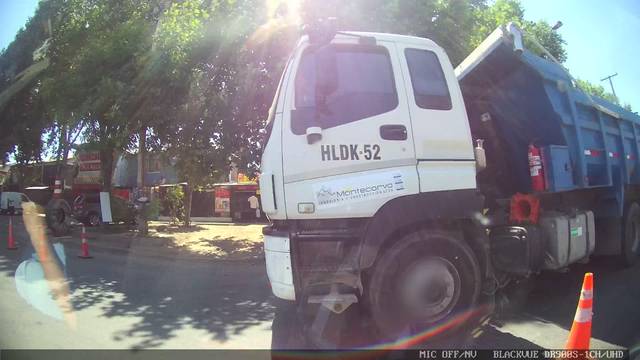
Region: Chile
Coordinates: -33.377, -70.657